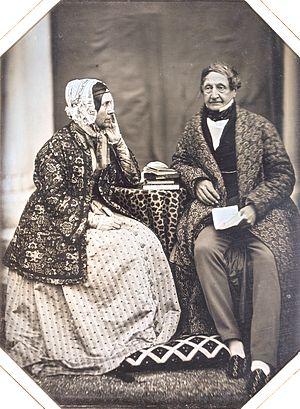
Anna Eynard-Lullin ou Anne Lullin de Châteauvieux, née à Lancy le 26 mai 1793 et morte à Genève le 30 octobre 1868, est une philanthrope genevoise et suisse.
Le Palais Eynard est un bâtiment de style néo-classique situé à Genève. Bâti entre 1817 et 1821, il abrite les bureaux du conseil administratif de Genève ainsi que ceux de certains services de l'administration municipale, dont les archives de la ville.